Aquaman in other media

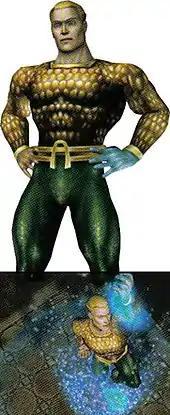
The upper image, taken from the gane's "character sheet" screen, shows Aquaman face on, striking a heroic pose. Prominent is left hand made of water that the character had in the comics at the time the game was developed. The lower image is an "in game" power activation from above, the characters hand raised and a blue "foam" effect surrounding him.

Aquaman appears as a playable character in the "Injustice" video games, voiced again by Phil LaMarr. In the first game, he has downloadable alternate costumes based on his appearances in "Flashpoint" and "Blackest Night".